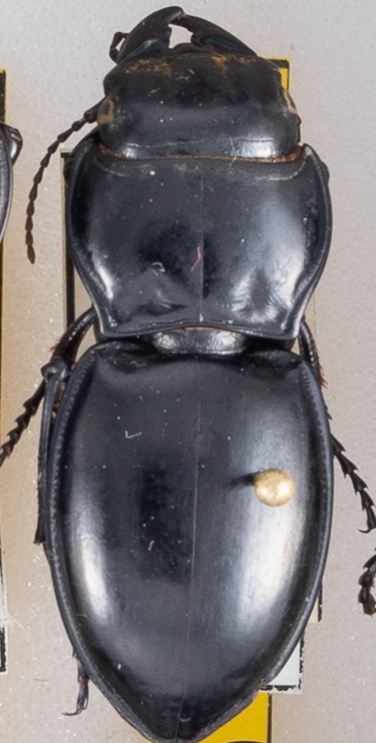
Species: Pasimachus californicus
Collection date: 2022-06-15
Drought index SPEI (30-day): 0.684
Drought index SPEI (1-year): -0.8
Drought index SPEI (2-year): -0.82